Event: Ecuador Earthquake
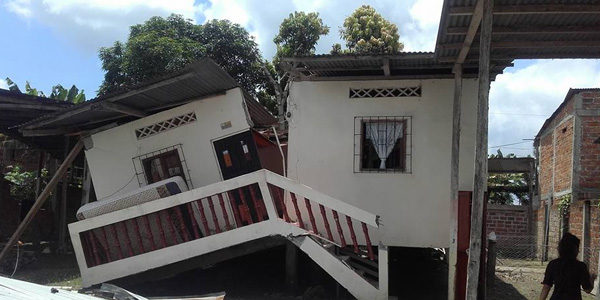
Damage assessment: damage